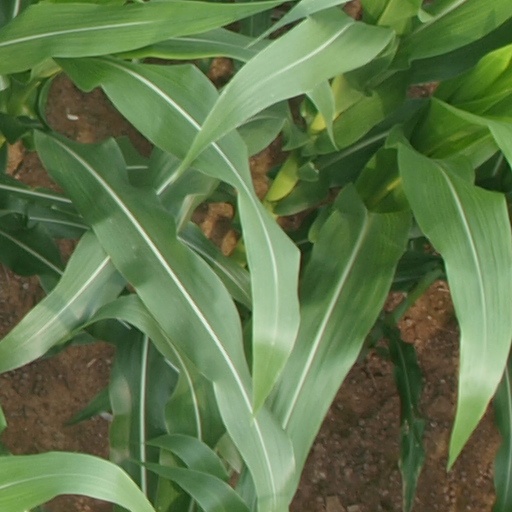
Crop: maize; corn